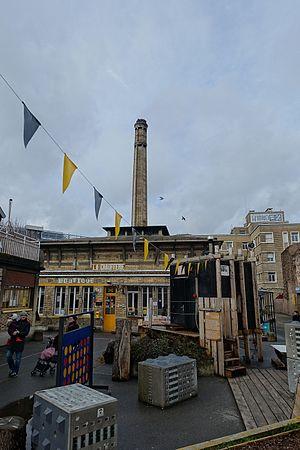
L'hôpital Saint-Vincent-de-Paul est un ancien hôpital de l'AP-HP, situé au nᵒ 74 de l'avenue Denfert-Rochereau dans le 14ᵉ arrondissement de Paris. L'établissement est, depuis la fin de l'année 2011, en grande partie désaffecté, puis progressivement réutilisé en centre d'hébergement. Un projet de nouveau quartier a été projeté par le conseil de Paris sur le site de l'établissement dont une partie des bâtiments pourrait être conservés.